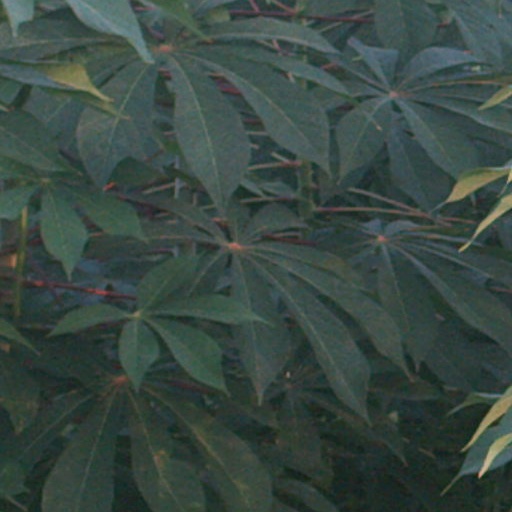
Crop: cassava